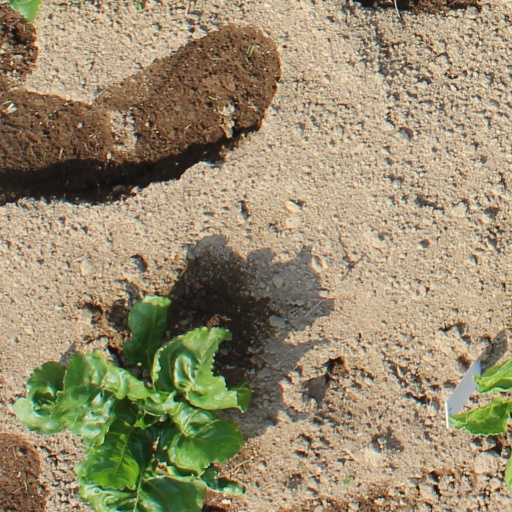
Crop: sugar beet